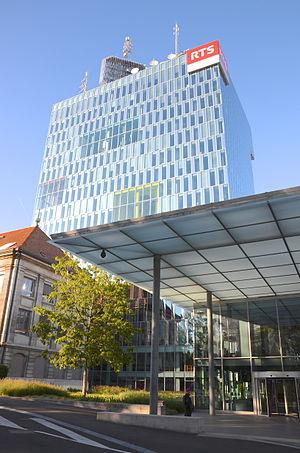
RTS Radio Télévision Suisse, anciennement Télévision Suisse Romande (TSR), le centre de documentation et d'archive de la RTS est un bien culturel suisse d'importance nationale avec l'identifiant PBC 8970
Le centre de documentation et archives de la Radio télévision suisse sont les archives de la RTS, ancienne Télévision suisse romande. Elles sont conservées au siège de l'entreprise à Genève, Suisse.
La Radio télévision suisse est une unité d'entreprise de la Société suisse de radiodiffusion et télévision, fondée en 2010 à la suite de la fusion de la Télévision suisse romande et de la Radio suisse romande.